Forests of KwaZulu-Natal

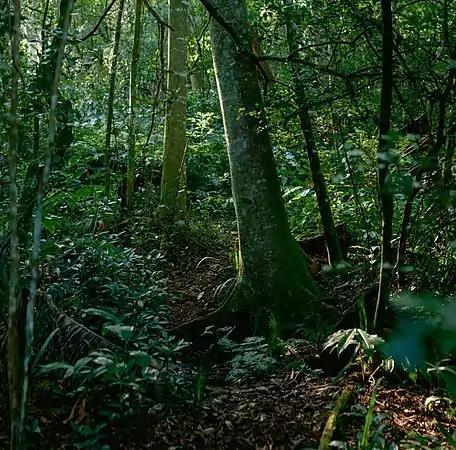
Mistbelt Forest at Ipithi Nature Reserve

Found in secluded valleys in the KwaZulu-Natal Midlands. Characteristic trees are; yellowwoods (including "Afrocarpus falcatus", "Podocarpus latifolius" and "Podocarpus henkelii"), Natal krantz ash ("Atalaya natalensis"), red stinkwood ("Prunus africana"), sneezewood ("Ptaeroxylon obliquum") and forest elder ("Nuxia floribunda"). The forest tree fern ("Cyathea capensis") is also found in these forests.